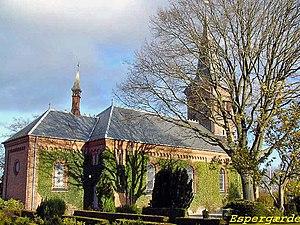
Espergærde est une ville danoise faisant partie de la commune administrative d'Elseneur et de la région capitale "Hovedstaden". Espergærde est située au Sjælland sur le détroit d’Øresund.